Margaret Joan Spencer

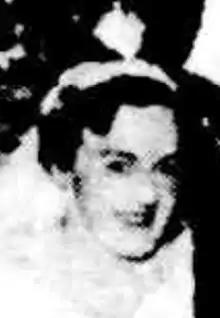
Margaret Joan Spencer, on her wedding day

Lieutenant-Colonel Margaret Joan Spencer (25 August 1912 – 12 May 1990) was an officer in the Australian Women's Army Service during World War II. She was responsible for raising and leading the first contingent of non-nursing and non-medical Australian servicewomen to proceed overseas on active service.